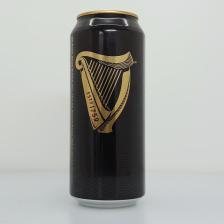
Label: cans